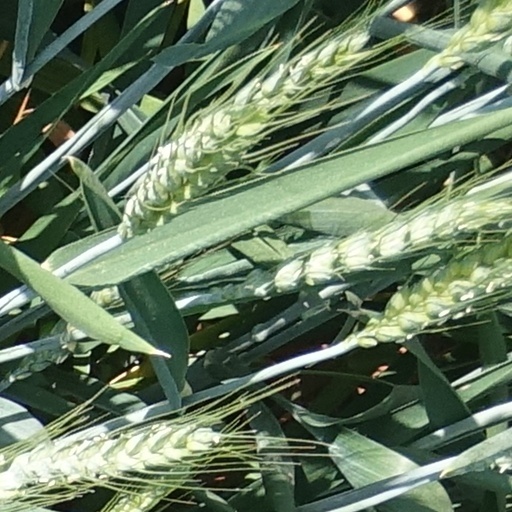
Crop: wheat